History of AEK Athens F.C.

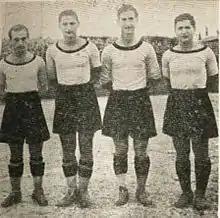
Chatzistavridis, Tzanetis, Maropoulos and Christodoulou (1939–40)

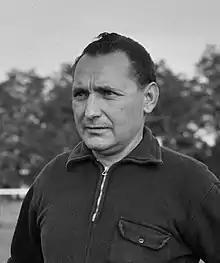
Heinrich Müller

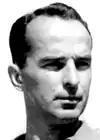
Branko Stanković

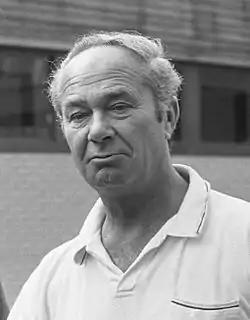
František Fadrhonc

"Honours Won: Greek Cup: 2 (1931–32, 1938–39), Easter Cup: 1 (1938), Panhellenic Championship: 2 (1938–39, 1939–40), Athens Championship: 1 (1940)"